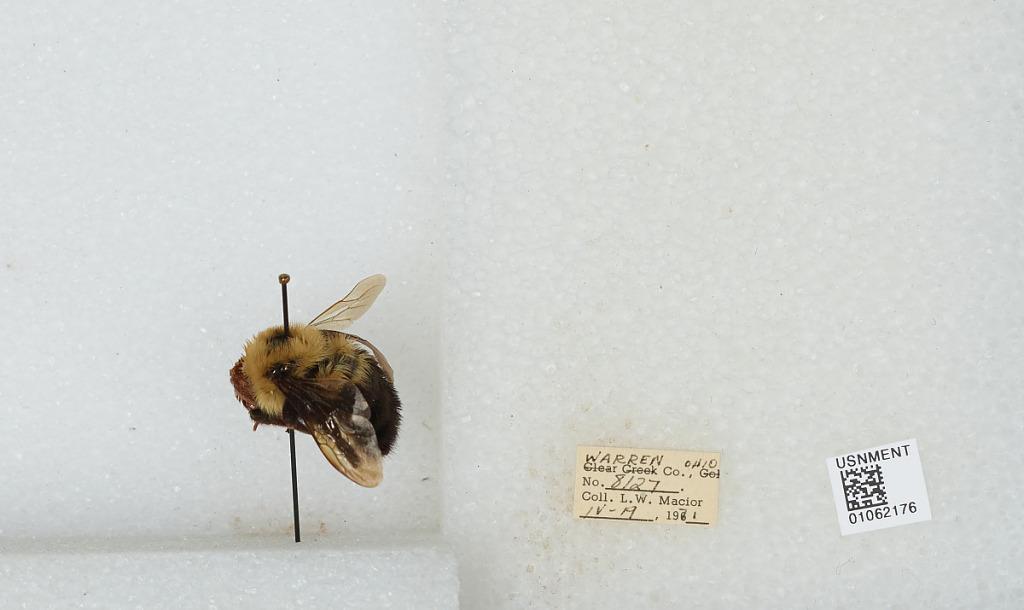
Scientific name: Bombus (Pyrobombus) bimaculatus Cresson
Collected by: L. Macior
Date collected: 1971-4-19
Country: United States
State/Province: Ohio
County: Warren
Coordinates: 39.4242, -84.1856